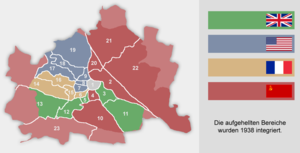
L'histoire de Vienne, capitale de l'Autriche, est fortement liée à la position géographique du site, placé sur la grande voie de communication qui traverse l'Europe en longeant le Danube.
L'occupation de l'Autriche après la Seconde Guerre mondiale commença dès avril 1945, juste avant la capitulation du Troisième Reich, et se termina officiellement avec le traité d'État autrichien.